Athens (village), New York

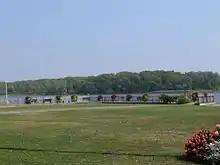
Athens Riverfront Park, September 2007

Athens is located along the eastern edge of Greene County, in the eastern part of the town of Athens, at (42.267151, −73.812487). The village is situated on the west bank of the Hudson River, and the village limits extend to the center of the river, which in this location is the eastern of two channels. The village contains the portion of Murderers Creek that joins the Hudson River to Sleepy Hollow Lake. Middle Ground Flats, an uninhabited island in the Hudson, is within the village limits. The village is bordered to the east across the Hudson River by Columbia County and the city of Hudson.